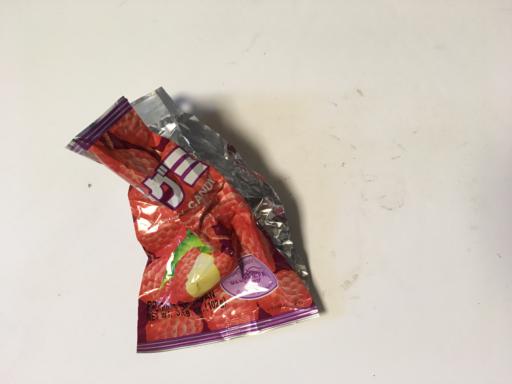
Waste category: plastic